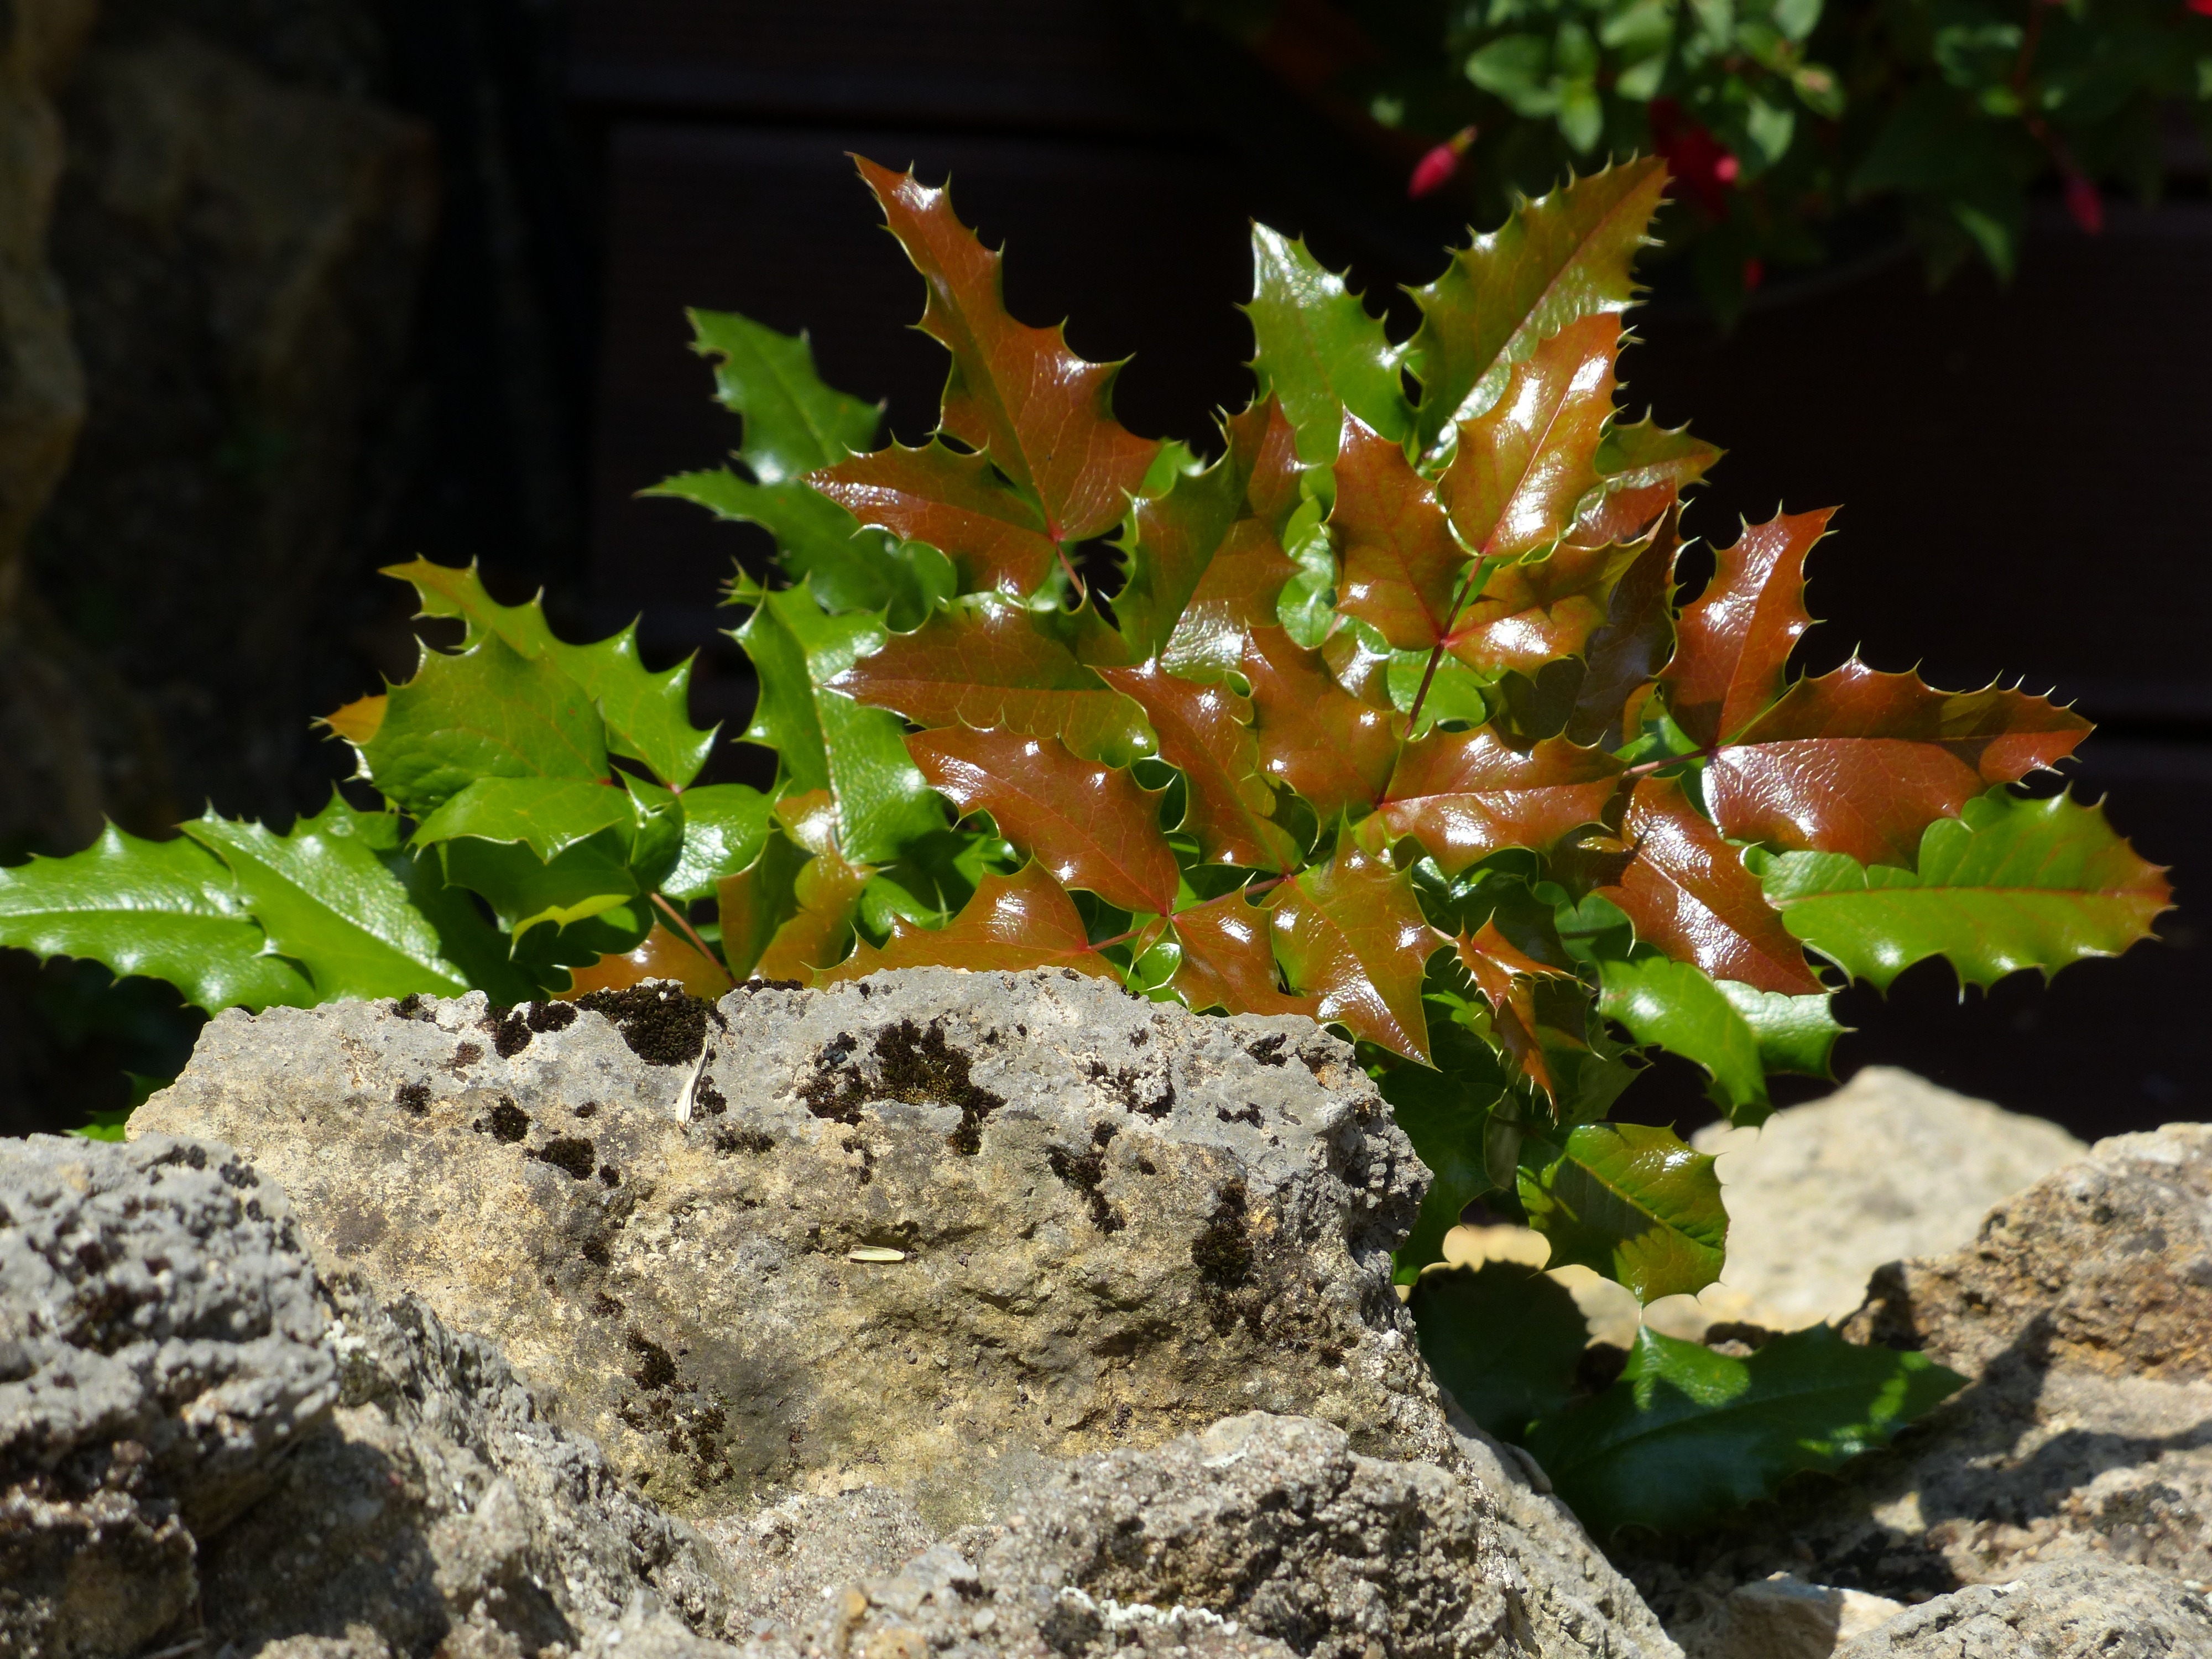
tree, prickly, plant, leaf, flower, green, red, produce, autumn, soil, botany, garden, flora, holly, shrub, mahogany, macro photography, flowering plant, spiny, ilex, tube mandrel, christdorn, winter berry, berberitzengew chs, berberidaceae, woody plant, land plant, aquifoliaceae, schradler, ordinary mahogany, blatter, mahonia aquifolium, stechdornbl ttrige mahonie, ilex aquifolium, common holly, holly green, cut sleeve